4th New York Heavy Artillery Regiment

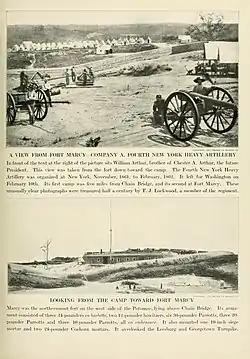
Ft Marcy with Company A 4th New York Artillery [Top picture] man at the right in front of the tent is William Arthur-brother of US President Chester Alan Arthur.

The regiment was organized at New York City, New York, beginning November 1861 through February 1862 and mustered in at Port Richmond, Staten Island, for three years service under the command of Colonel Thomas Donnelly Doubleday. The regiment was designated as the 1st New York Heavy Artillery on January 27, 1862, and soon renamed 4th New York Heavy Artillery on February 8, 1862. Four batteries from the 11th New York Heavy Artillery were assigned to the regiment on July 25, 1863, as Batteries I, K, L, and M.